Ottomobile

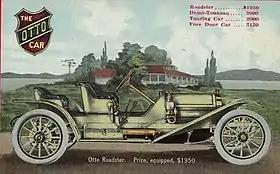
The Otto Car - 1911 postcard

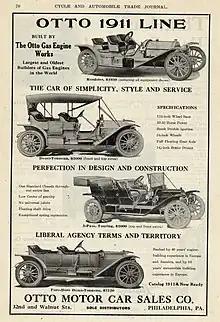
1911 Otto advertisement in Cycle and Automobile Trade Journal

Otto and Ottomobile were brass era automobile marques of the Otto Gas Engine Works of Philadelphia, Pennsylvania from 1910 to 1912.